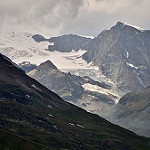
Label: glacier